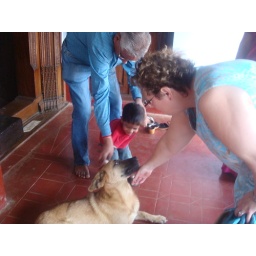
appu the dog at coorgi house fondled by ann and aditya